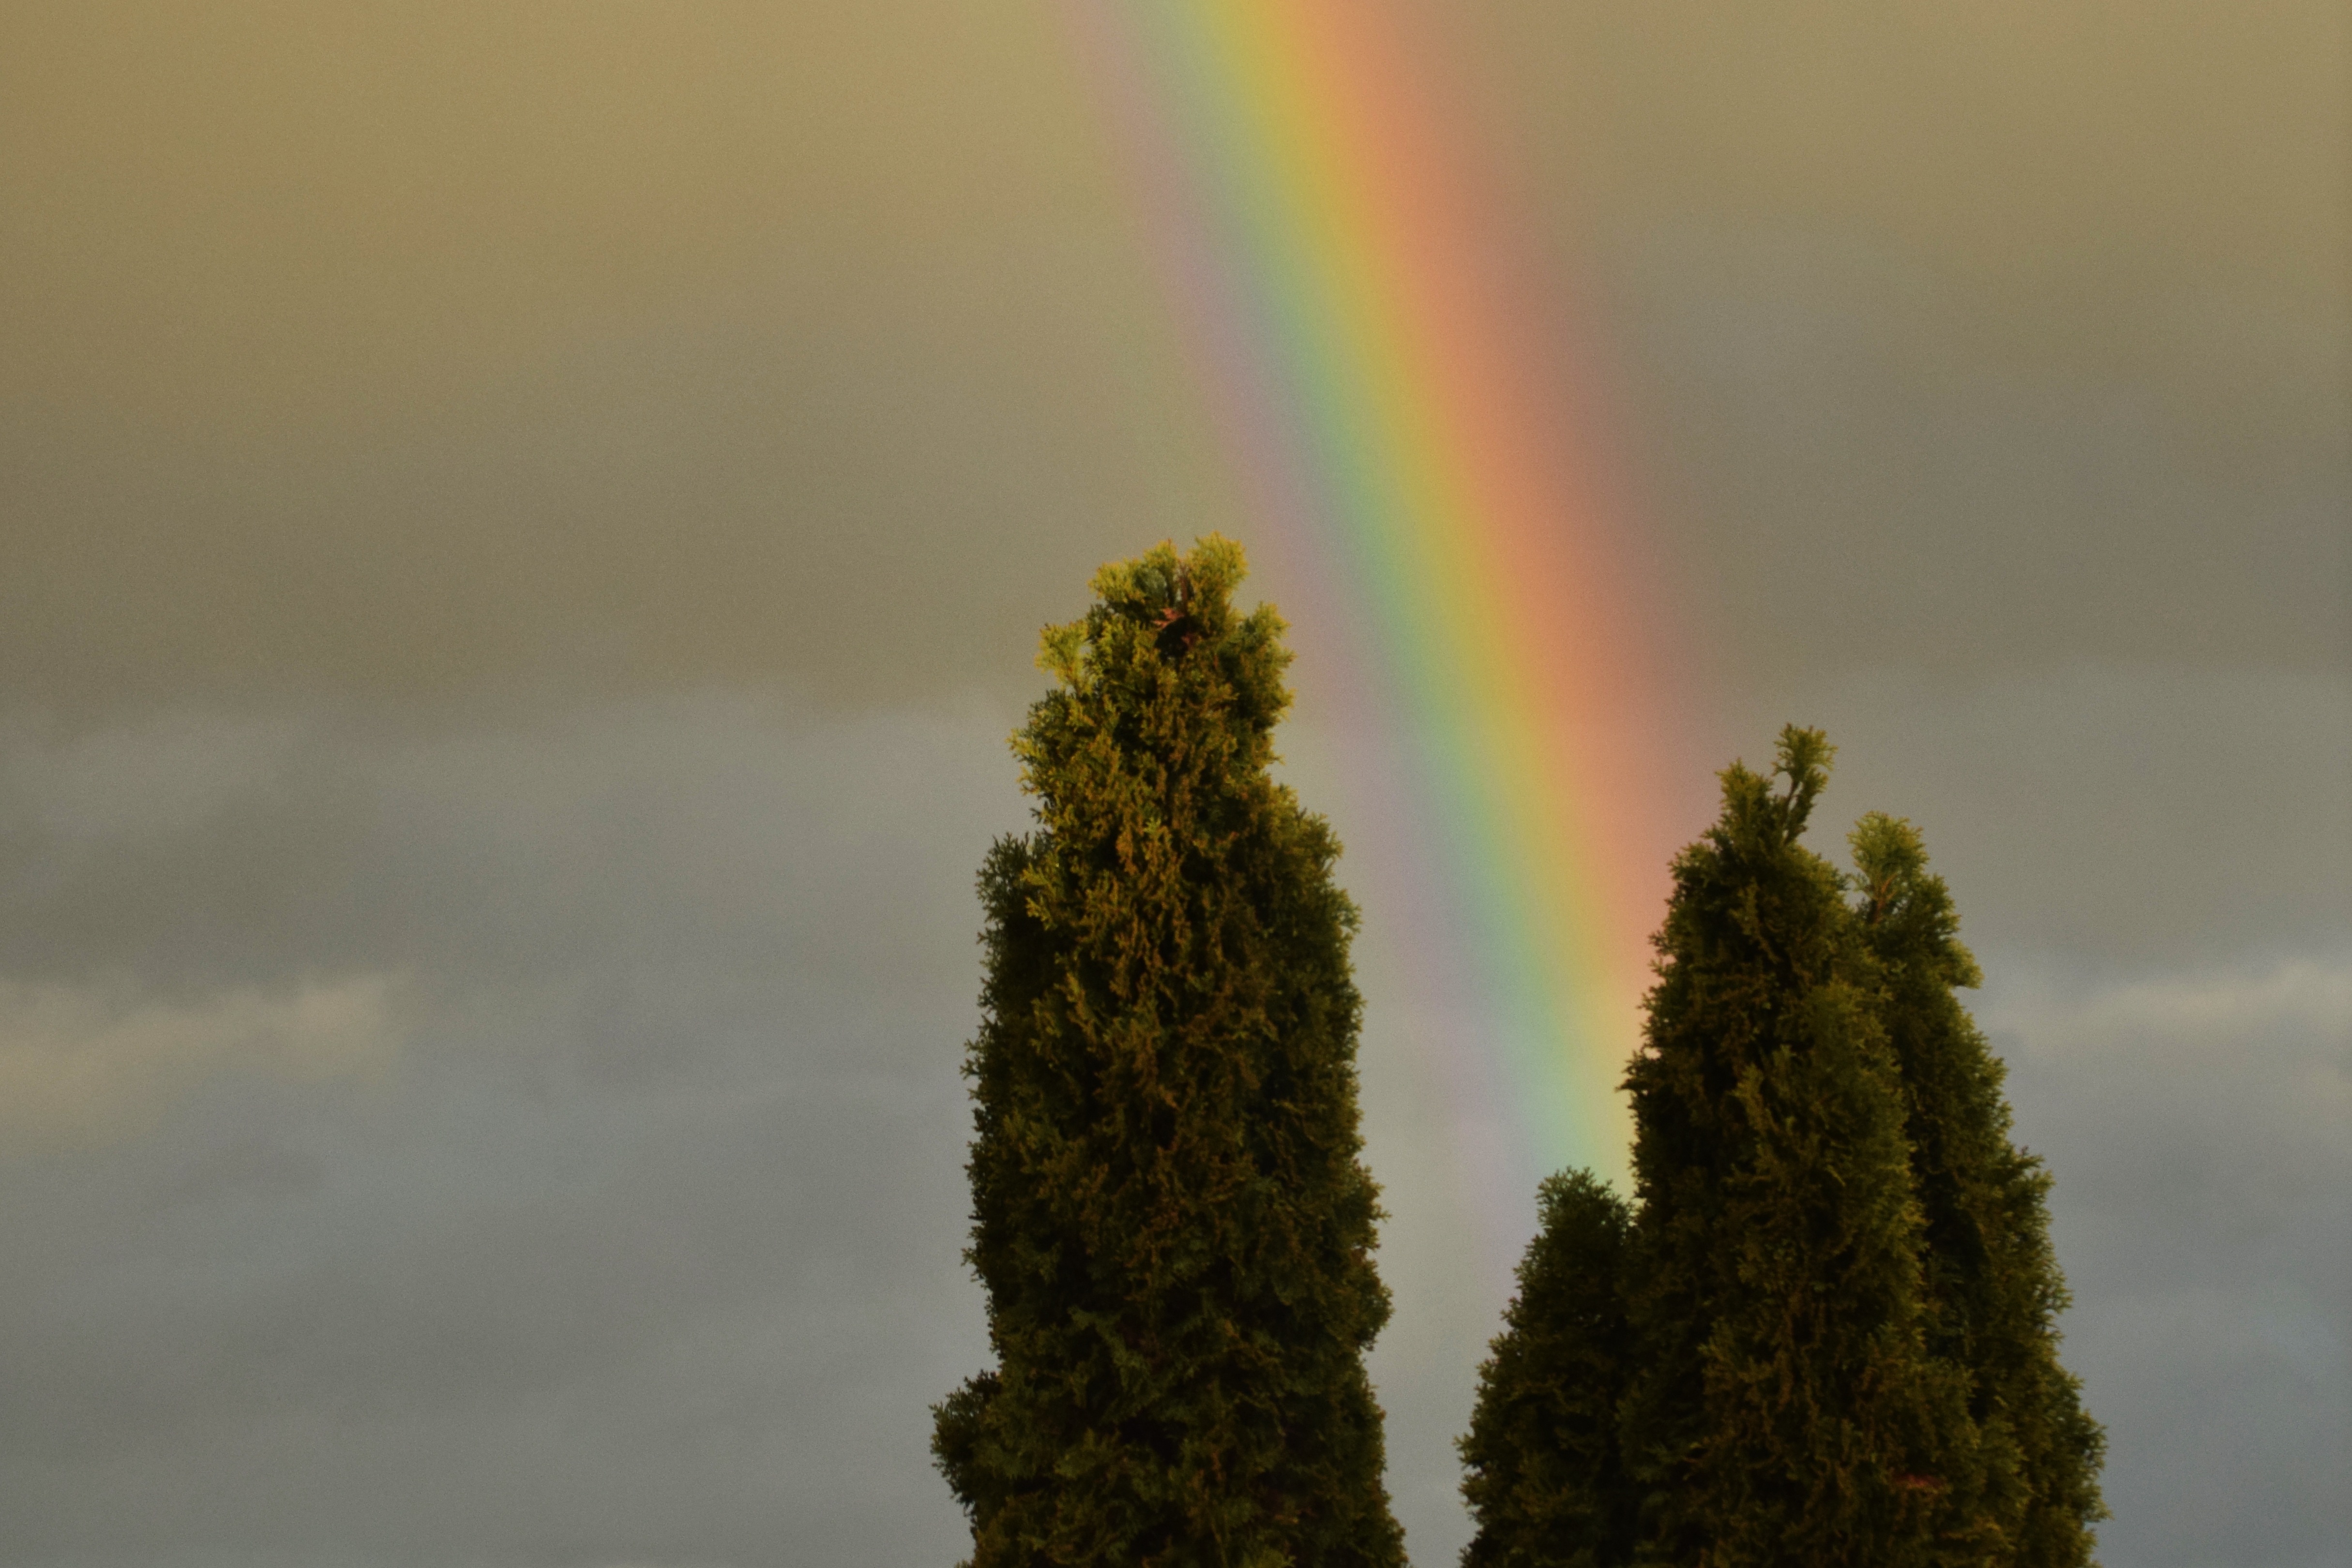
landscape, tree, nature, light, cloud, sky, sunlight, leaf, atmosphere, dusk, green, reflection, scenic, color, rainbow, mood, abendstimmung, atmospheric, meteorological phenomenon, atmospheric phenomenon, atmosphere of earth